Jo Stafford

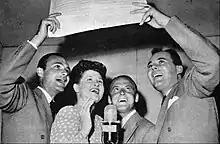
The Pied Pipers in 1944: Pictured here are Charles Lowry, Jo Stafford, Clark Yocum, and John Huddleston.

As the Pied Pipers, they worked on local radio and movie soundtracks. When Alyce and Yvonne King threw a party for their boyfriends' visit to Los Angeles, the group was invited to perform. The King Sisters' boyfriends were Tommy Dorsey's arrangers Axel Stordahl and Paul Weston, who became interested in the group. Weston said the group's vocals were unique for its time and that their vocal arrangements were much like those for orchestral instruments.